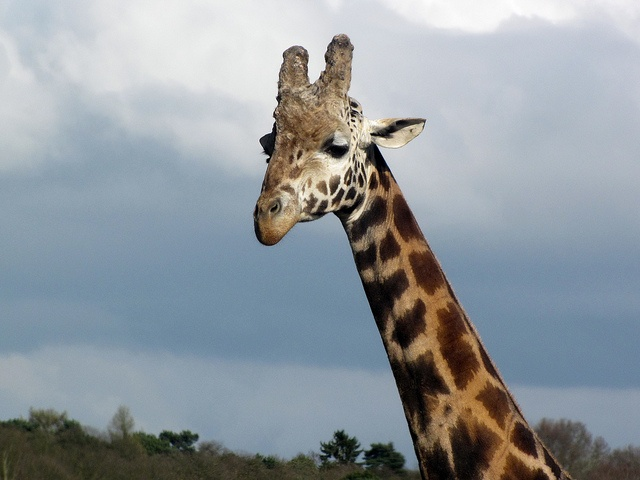
The neck and head of a giraffe facing the camera,
giraffe standing somewhere with trees in the background
a close up of a giraffe with trees in the background
Giraffe standing in open area on cloudy day.
Giraffe standing in a field on a cloudy day.